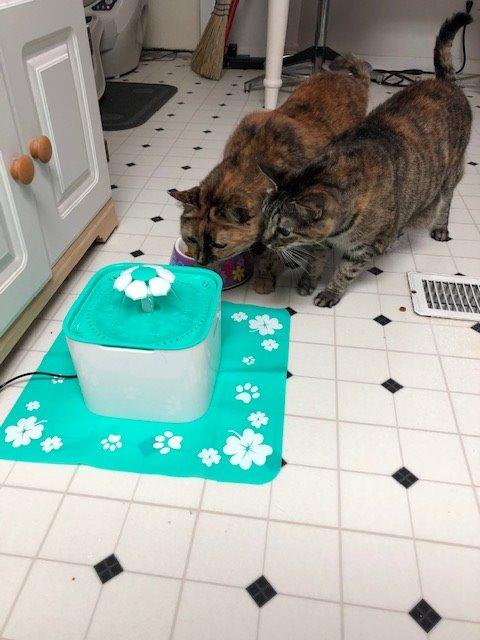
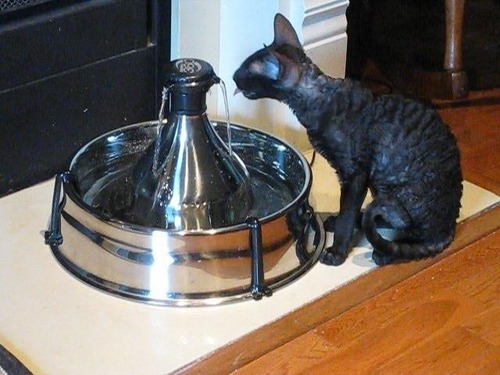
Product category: items_bowl
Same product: no